Swimming at the 2015 World Aquatics Championships – Men's 100 metre backstroke

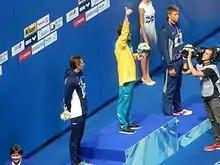
Victory Ceremony

The Men's 100 metre backstroke competition of the swimming events at the 2015 World Aquatics Championships was held on 3 August with the heats and the semifinals and 4 August with the final.